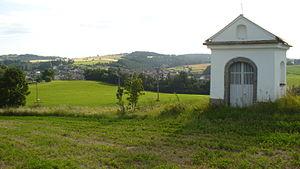
Vídeň est une commune du district de Žďár nad Sázavou, dans la région de Vysočina, en République tchèque. Sa population s'élevait à 458 habitants en 2019.